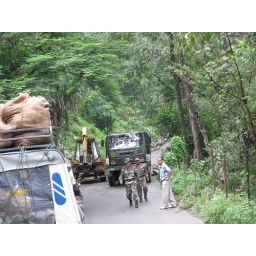
Calling in the army to clear it. On the road to Gangtok, Sikkim, India.